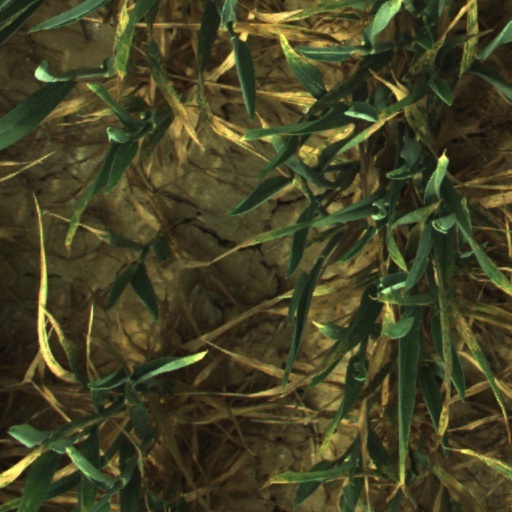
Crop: wheat